Rupjmaize

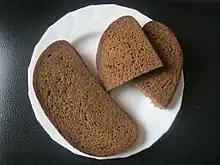
Slices of rupjmaize

Rupjmaize is a traditional dark bread made from rye and is considered to be the staple of the Latvian diet. The first written references to Latvian rye bread are found in a recipes book dating back to 1901.